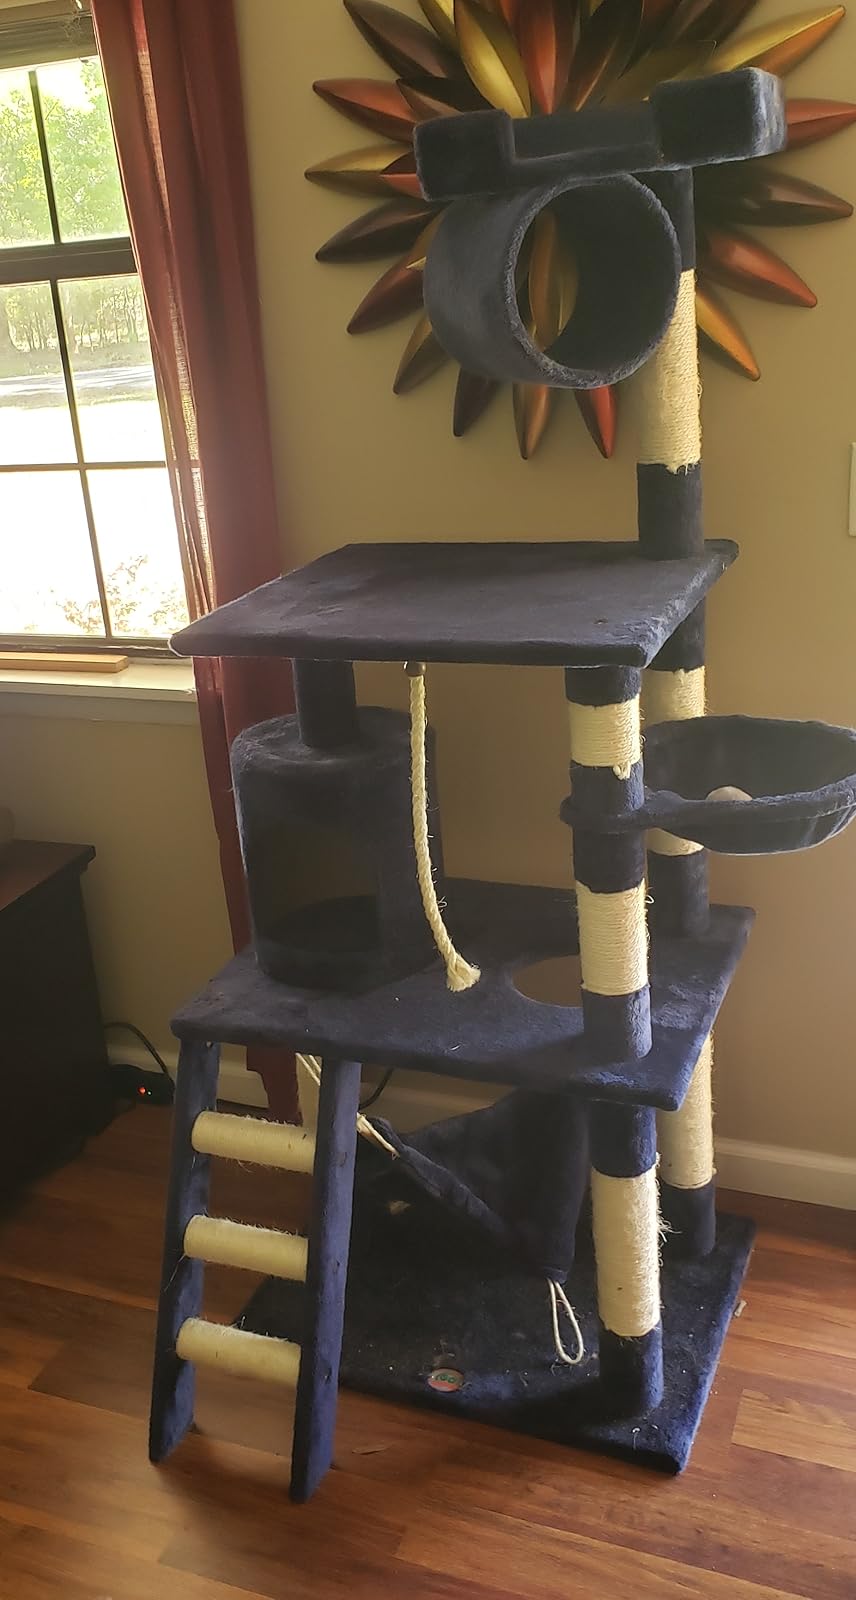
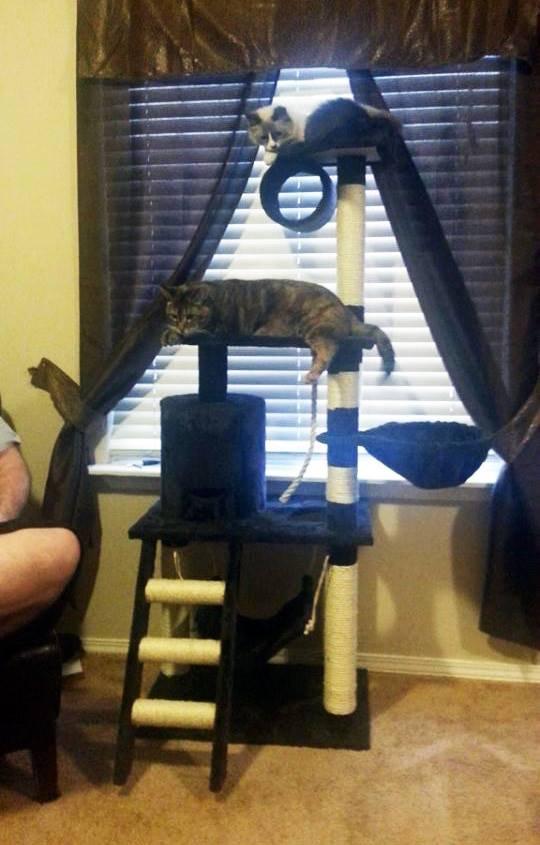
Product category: items_cat tree
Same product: no